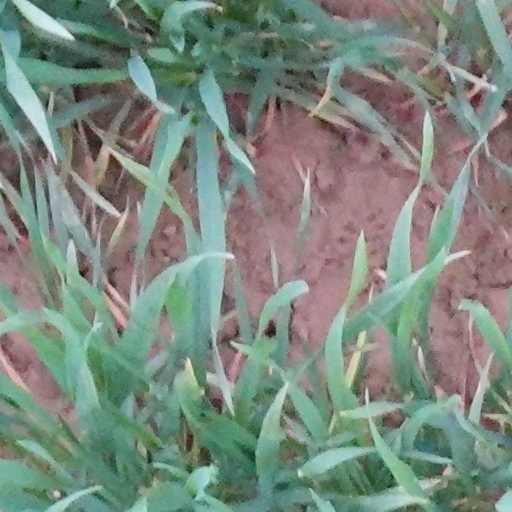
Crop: wheat